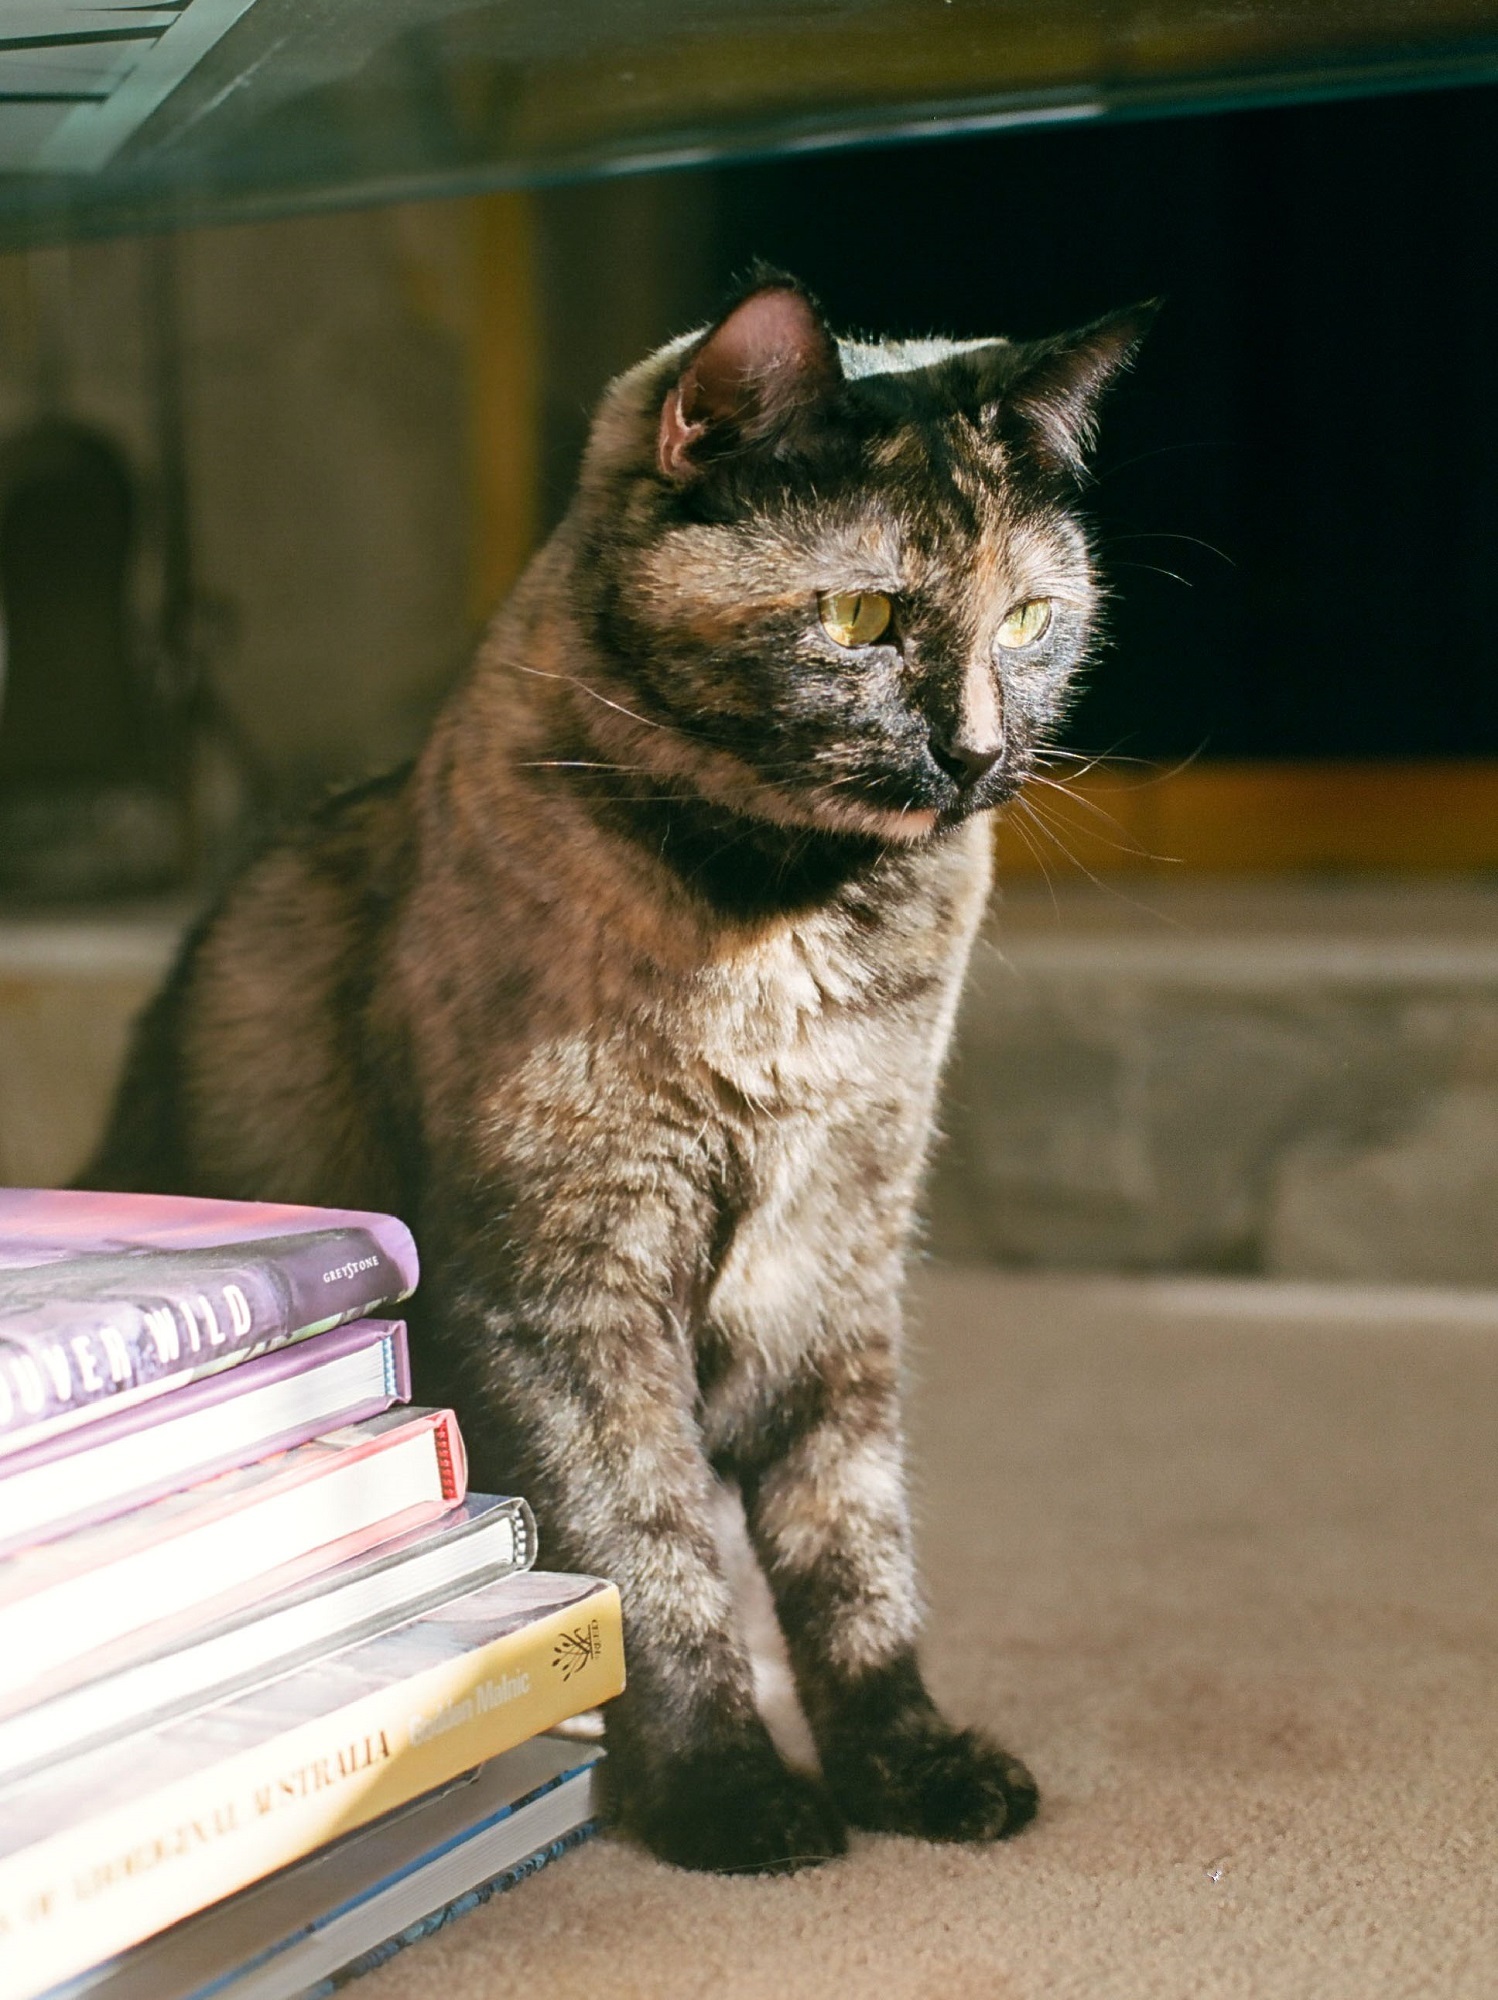
sweet, animal, cute, looking, pet, fur, portrait, kitten, cat, sitting, feline, mammal, fauna, face, eyes, whiskers, ears, head, vertebrate, domestic, adorable, curious, tabby cat, european shorthair, small to medium sized cats, cat like mammal, domestic short haired cat